Tom Perez

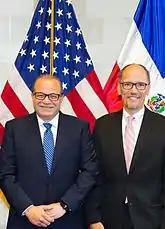
Perez with José Tomás Pérez, Dominican Republic Ambassador to the United States

Republican members of the United States House Committee on Oversight and Government Reform subpoenaed Perez's personal e-mails and released a 64-page report into Perez's actions in the St. Paul whistleblower case, saying that Perez "manipulated justice and ignored the rule of law".